Communist Party of the Netherlands

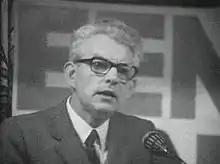
Marcus Bakker in 1972

After the war, the party was led by Paul de Groot, who had a strong grip on the party's organization. In 1945 the CPN was offered one ministry in the Schermerhorn–Drees cabinet, mainly because of the CPN's role in the Dutch Resistance. The CPN refused, demanding a second ministry. In the 1946 general election, the CPN received nearly 11% of the vote and won 10 seats in the House of Representatives. The CPN also won seats in the Senate for the first time. This electoral success was linked to the role of the CPN in the resistance.